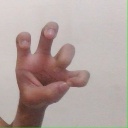
अक्षर: छ